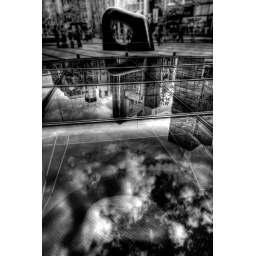
Relfections from plate glass window by entrance to Tokyo MIdtown office complex, Roppongi.